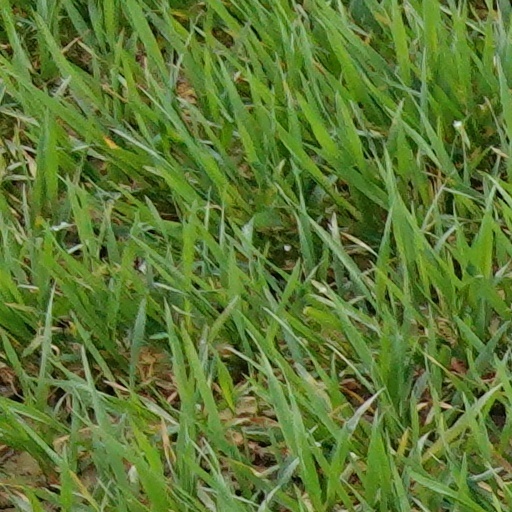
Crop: wheat